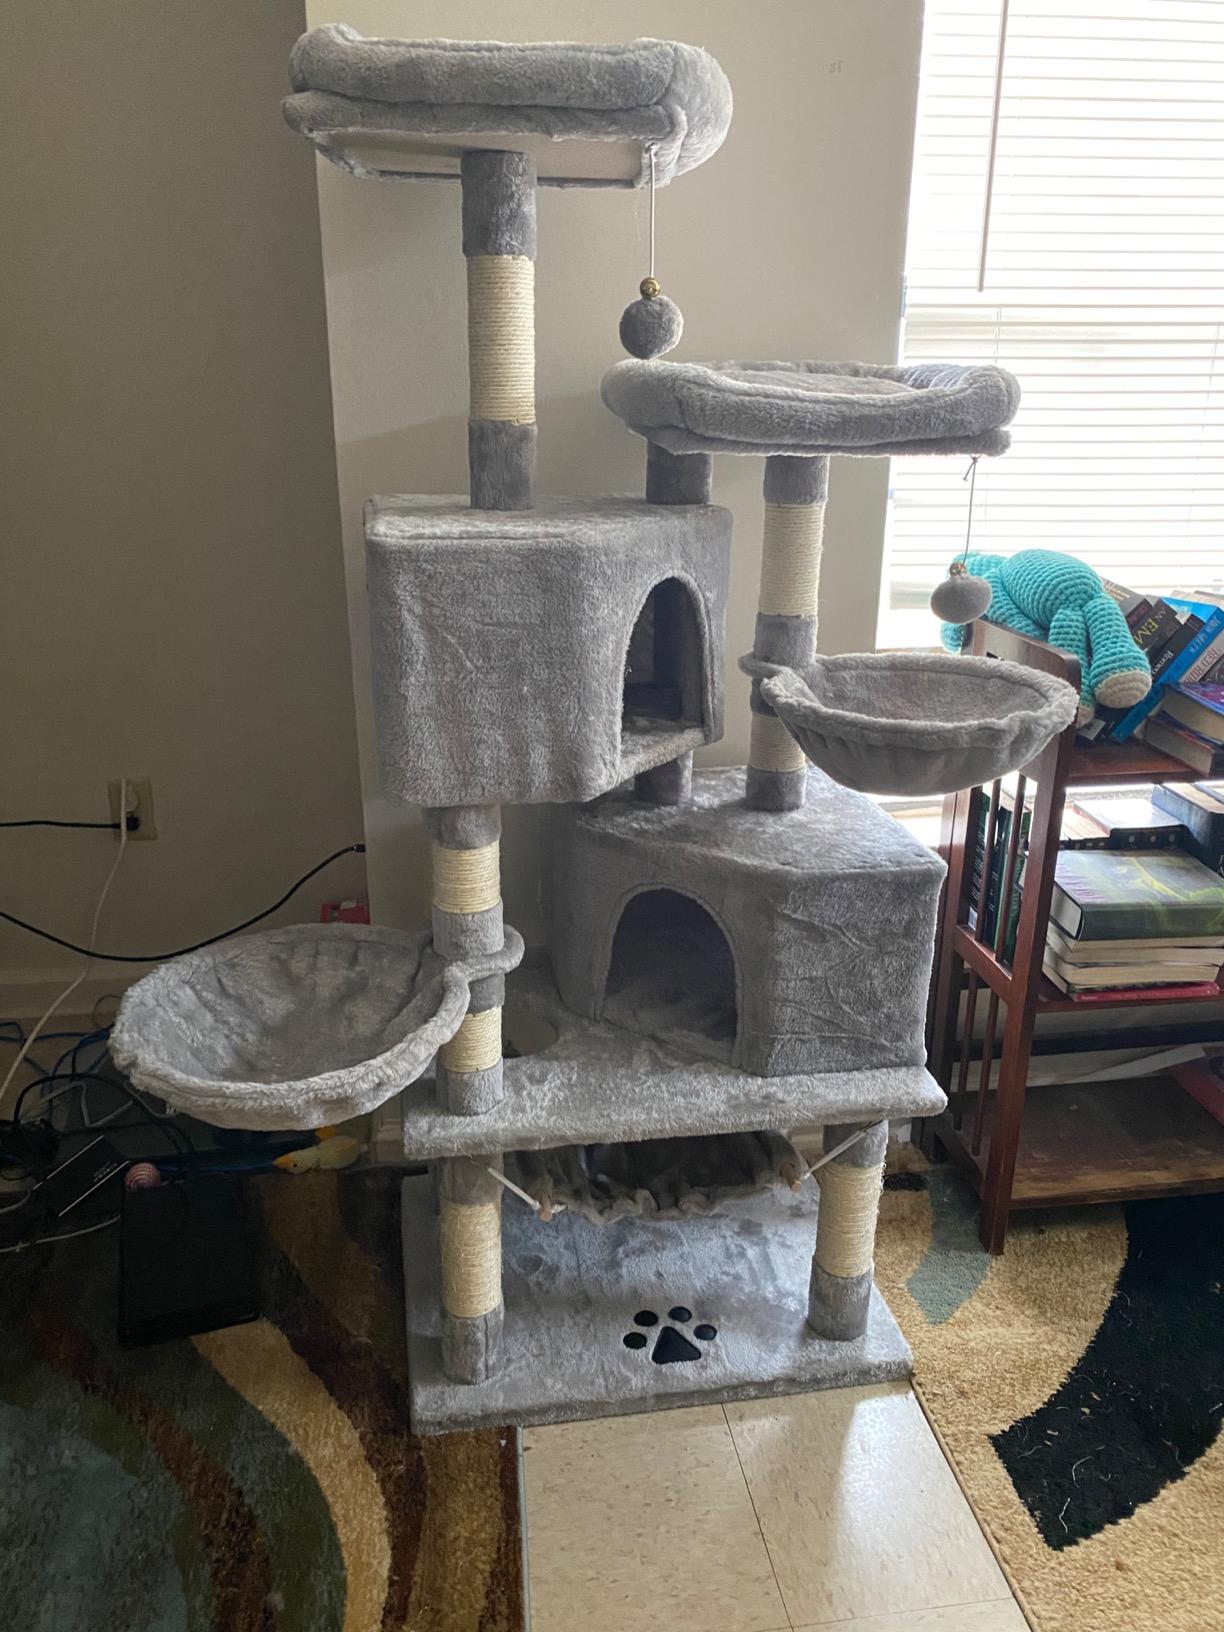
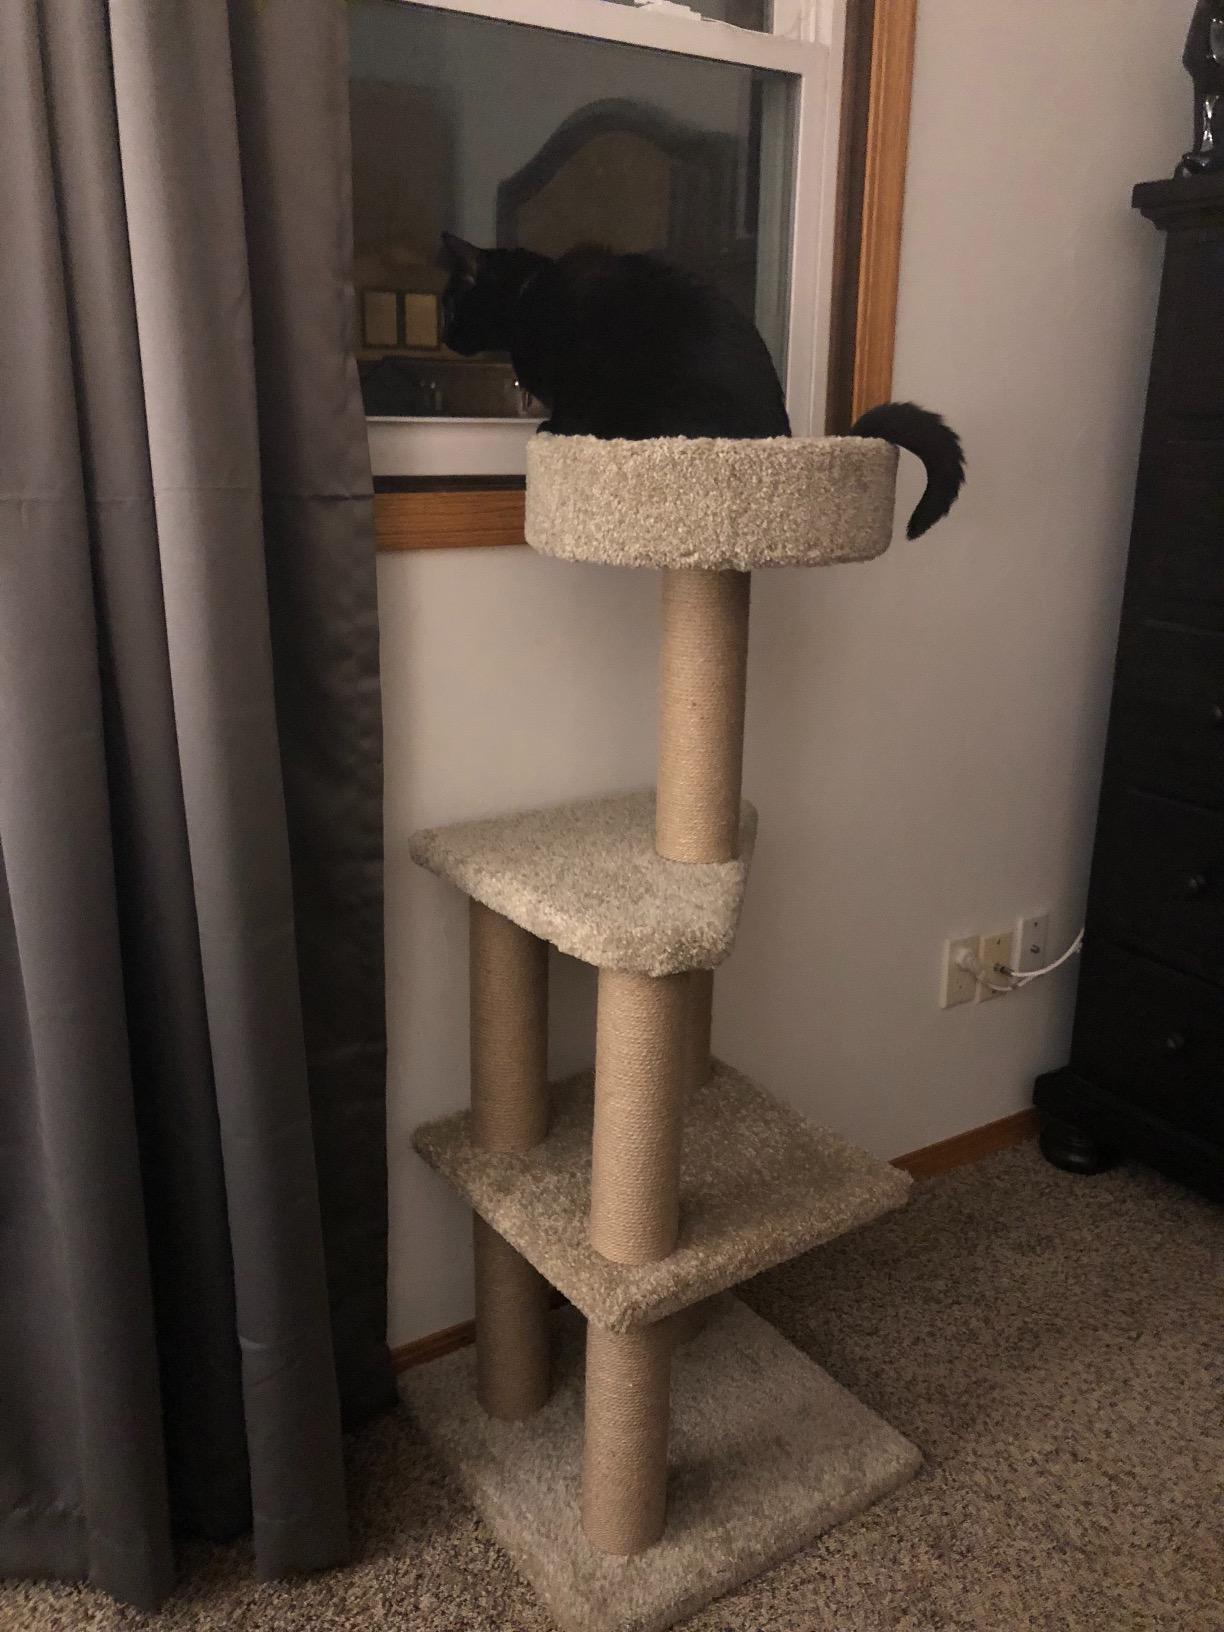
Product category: items_cat tree
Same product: no